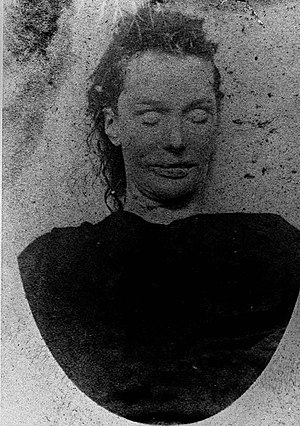
Whitechapelmordene / Tidslinie for mordene / Dobbelt event: Elizabeth Stride og Catherine Eddowes
Elizabeth Stride, 44, boede i et logi-hus på 32 Flower and Dean Street.[43]
Mortuary photograph of Stride: a woman with angular features and a wide mouth
Whitechapelmordene blev begået i eller i nærheden af det fattige Whitechapel-distriktet i East End, London mellem den 3. april 1888 og den 13. februar 1891. Elleve kvinder blev dræbt, men morderen blev aldrig fundet og nogle eller alle drabene menes at været blevet begået af den berygtede, men uidentificerede seriemorder Jack the Ripper.